Malays (ethnic group)

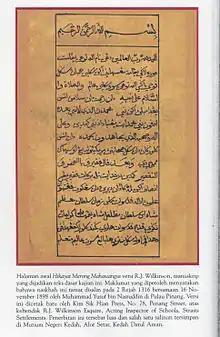
Hikayat Merong Mahawangsa in Jawi text. Also known as the Kedah Annals, it is an ancient Malay literature that chronicles the bloodline of Merong Mahawangsa and the foundation of Kedah.

Despite the widespread distribution of the Malay population throughout the Malay Archipelago, modern Malay nationalism was only significantly mobilised in the early twentieth century British Malaya i. e. the Malay Peninsula. In the Netherlands Indies, the struggle against colonisation was characterised by the trans-ethnic nationalism: the so-called "Indonesian National Awakening" united people from the various parts of the Dutch colony in the development of a national consciousness as "Indonesians". In Brunei, despite some attempt made to arouse Malay political consciousness between 1942 and 1945, there was no significant history of ethnic-based nationalism. In Thailand however, Pattani separatism against Thai rule is regarded by some historians as a part of the wider sphere of peninsular Malay nationalism. A similar secession movement can be witnessed in modern-day Indonesia, where both autochthonously-Malay provinces of Riau and Riau Islands sought to gain independence under the name of Republic of Riau. Nevertheless, what follows is specific to the peninsula Malay nationalism that resulted in the formation of the Federation of Malaya, later reconstituted as Malaysia.